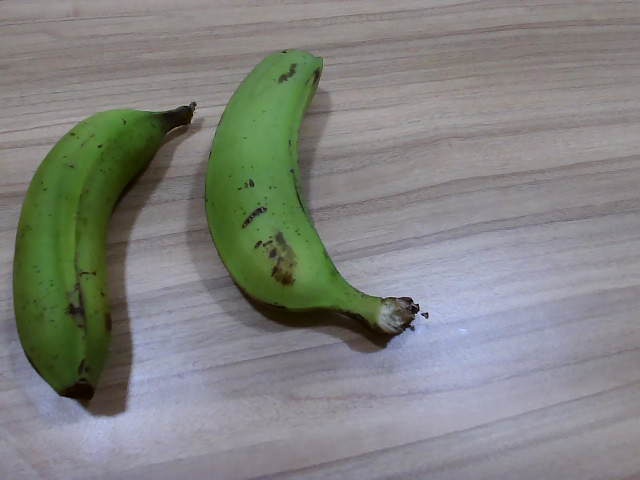
Label: Raw_Banana